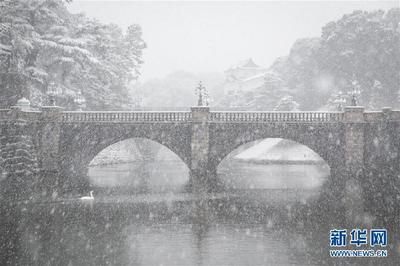
Weather: snow or frosty